25th Infantry Division (United States)

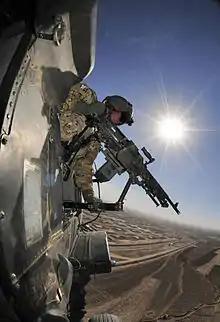
Army Spc. Richard Burton, crew chief with the 25th Infantry Division, provides security in a Black Hawk helicopter during a flight mission over Afghanistan's Kandahar province, 26 Nov. 2012.

The division did not take part in the fighting in Afghanistan and Iraq from 2001 to 2003. However, in early 2004, units from the division deployed to Iraq to take part in the combat operations of that country. The 2d Brigade deployed in January 2004 to Iraq and returned to Schofield Barracks in February of the following year. The 3d Brigade, 25th Infantry Division began deploying to Afghanistan in March 2004. The first element to deploy was 2d Battalion, 27th Infantry Regiment ("Wolfhounds"). They were accompanied by Battery B, 3d Battalion, 7th Field Artillery Regiment. The Wolfhounds operated in the volatile Paktika Province on the border with Pakistan in the Waziristan region. The 25th Infantry Division redeployed to Schofield Barracks Hawaii in April 2005.